Grays Ferry Bridge

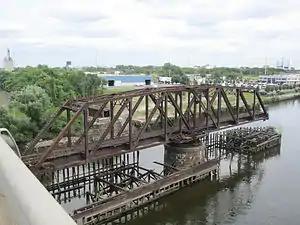
PW&B Bridge No. 1, shown here in 2011, replaced the Newkirk Viaduct for rail traffic in 1902.

The railroad promptly began construction of a one-track bridge, completed in October 1902. This bridge has a swing span pivoting on a cylindrical stone pier at mid-stream, flanked by a approach span on either side. A wooden pile fender protects the pivot pier and the opened swing span from collisions with boat traffic on the river.